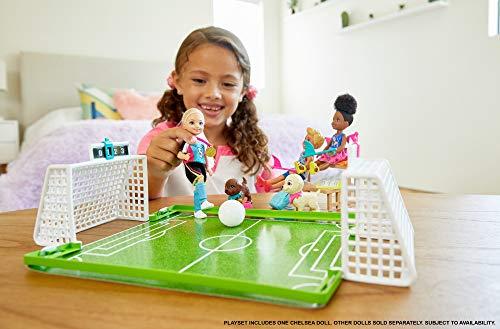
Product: Barbie Dreamhouse Adventures 6-inch Chelsea Doll with Soccer Playset and Accessories
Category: Toys & Games | Dolls & Accessories | Playsets
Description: Young imaginations can play out so many sports stories with Chelsea doll, inspired by Barbie Dreamhouse Adventures, and her soccer playset.
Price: $23.98
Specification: ProductDimensions:13.5x2.8x10.5inches|ItemWeight:10.6ounces|ShippingWeight:15.8ounces(Viewshippingratesandpolicies)|ASIN:B07XB3J7CF|Itemmodelnumber:GHK37|Manufacturerrecommendedage:36months-6years